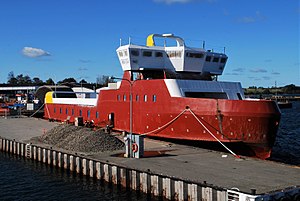
Elfærgen Ellen
Elfærgen Ellen på Søby Værft
Elfærgen Ellen er en elektrisk drevet færge, som blev sat i drift den 15. august 2019 mellem Søby på Ærø og Fynshav på Als. Færgen afløste M/F Skjoldnæs.